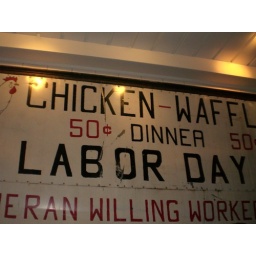
"chicken + waffles" sign in the white room at cindy's